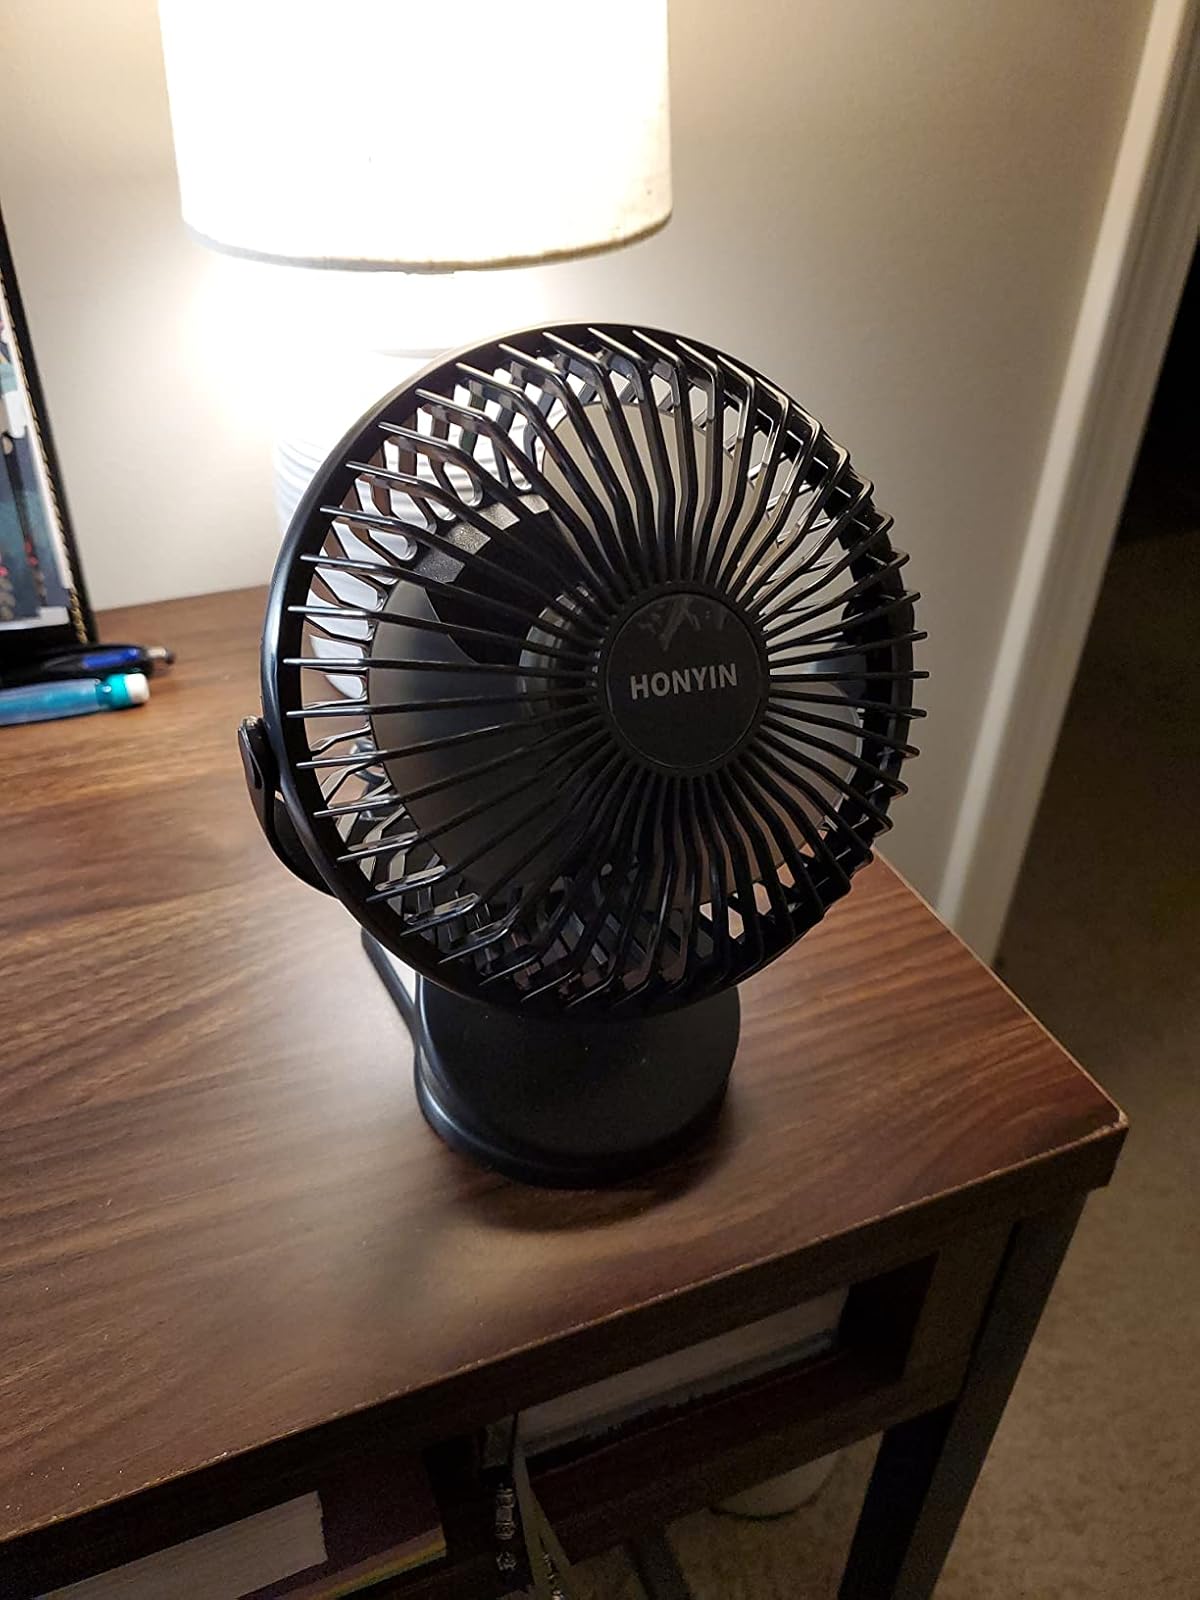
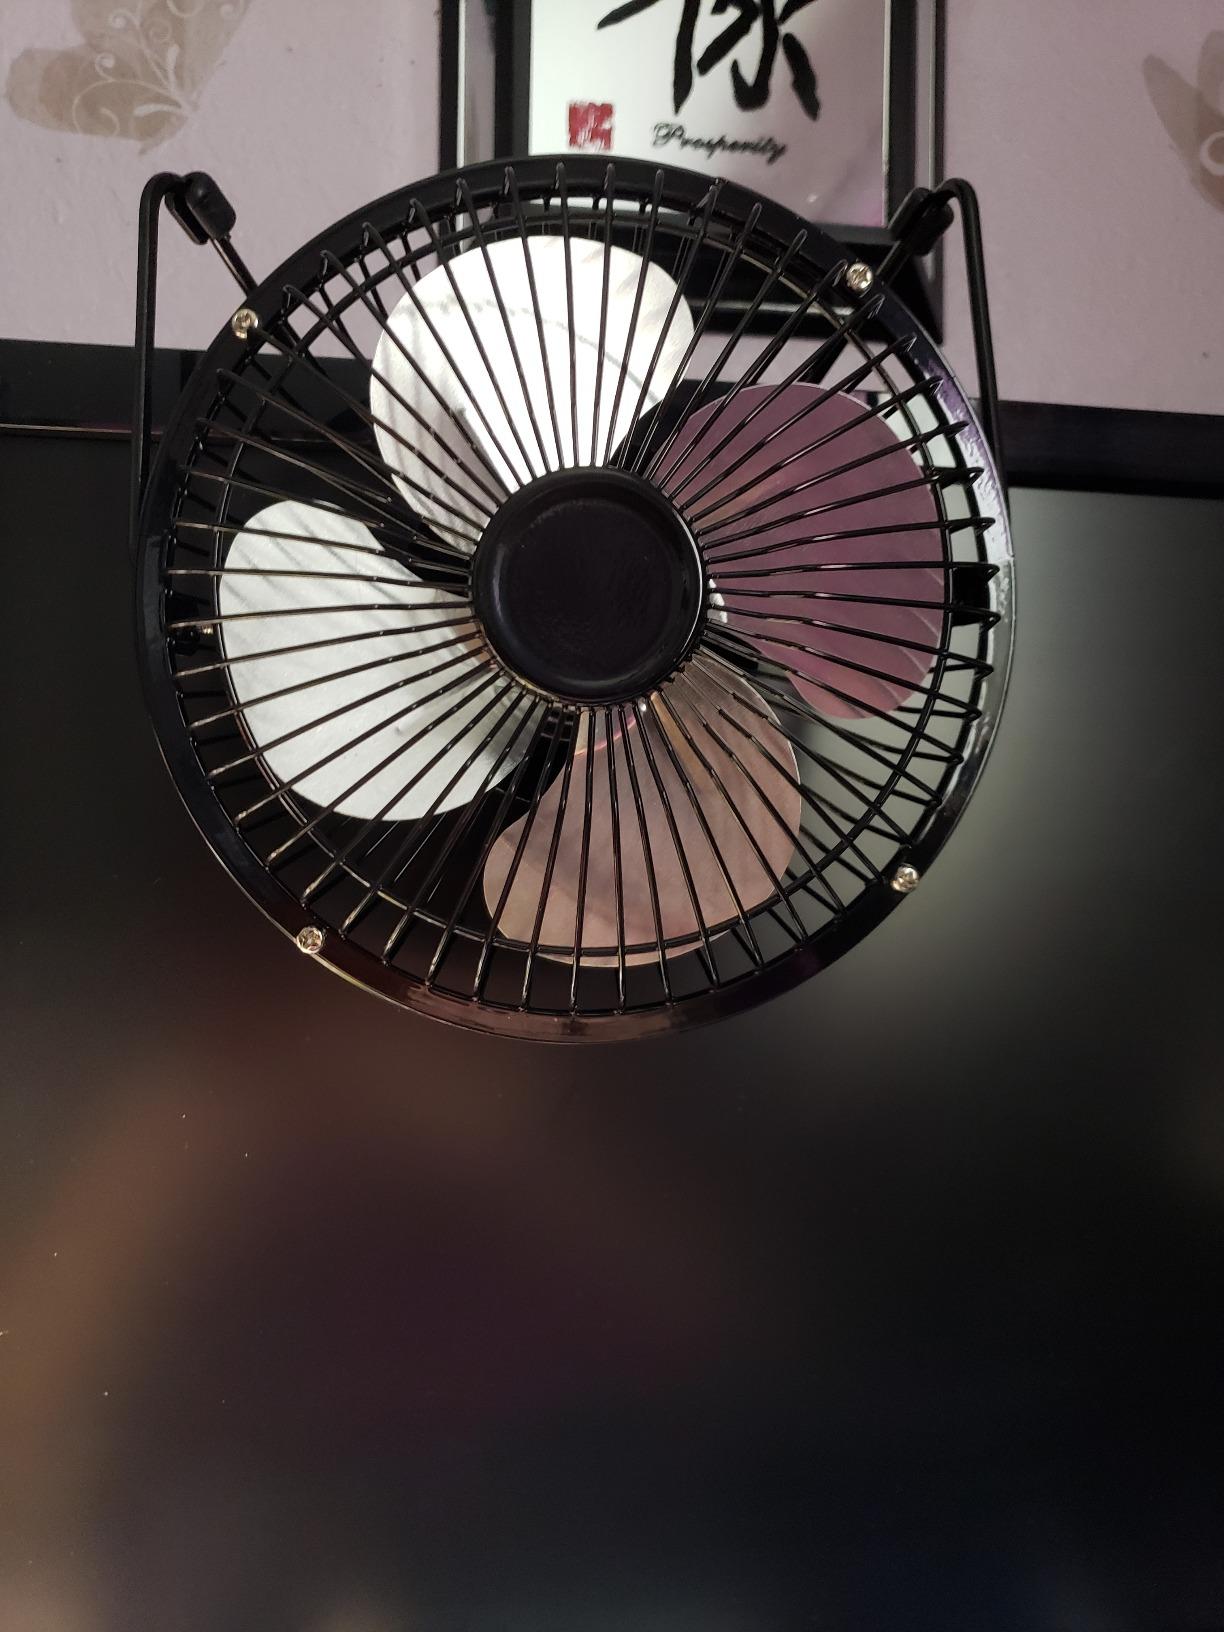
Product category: fan
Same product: no